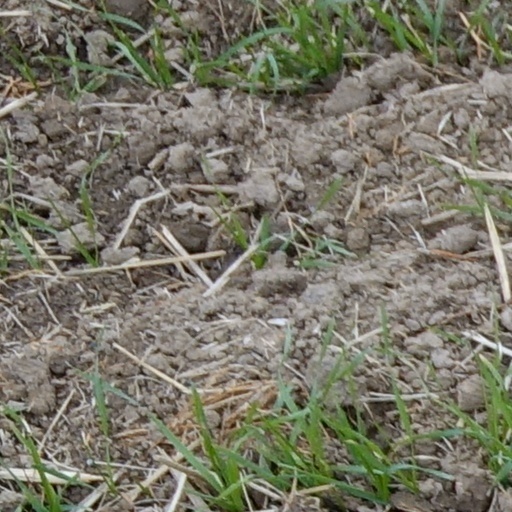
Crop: wheat